Bathsheba at Her Bath (Rembrandt)

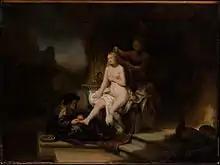
Rembrandt, "The Toilet of Bathsheba", 1643, Metropolitan Museum of Art

The Second Book of Samuel (11:2-4) gives the account of King David who saw a woman bathing from his palace roof. When he asked after her, he was told that she was Bathsheba, daughter of Eliam and wife of Uriah the Hittite. David had his messengers retrieve her, and after they slept together she became pregnant with his child. David was able to marry Bathsheba by sending Uriah into battle where he was killed.